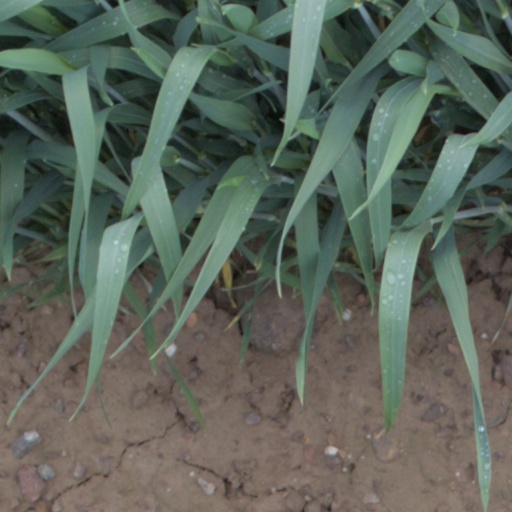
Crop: wheat